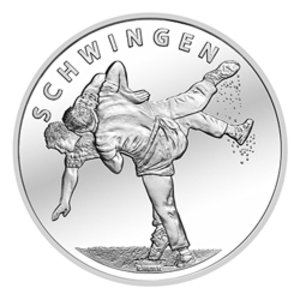
Pièce de 20 Francs Suisses commémorative de la lutte Suisse (en Allemand ""Schwingen"")"
Les pièces de monnaie commémoratives suisses désignent des pièces de monnaie frappées en Suisse. Elles sont libellées en francs suisses, mais ne doivent pas être confondues avec les pièces de circulation. Bien qu'elles aient cours légal, elles sont rarement utilisées pour les paiements courants, leur valeur d'achat et d'échange dépassant généralement leur valeur faciale. Comme telles, elles sont plutôt réservées aux collectionneurs.
La lutte suisse est une variante populaire suisse de lutte à la culotte qui se pratique en plein air, sur des zones circulaires couvertes de sciure de bois.